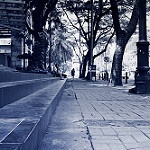
Label: street